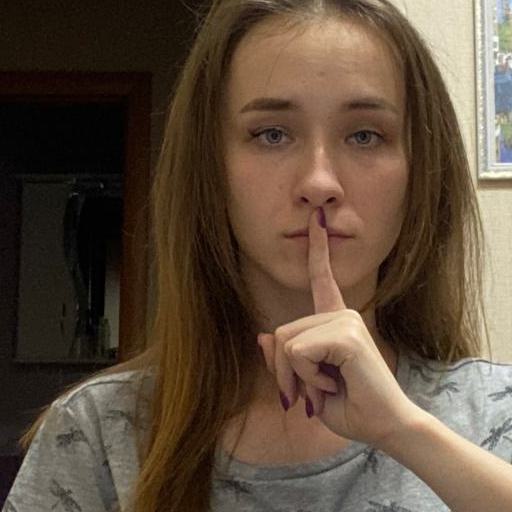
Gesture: mute